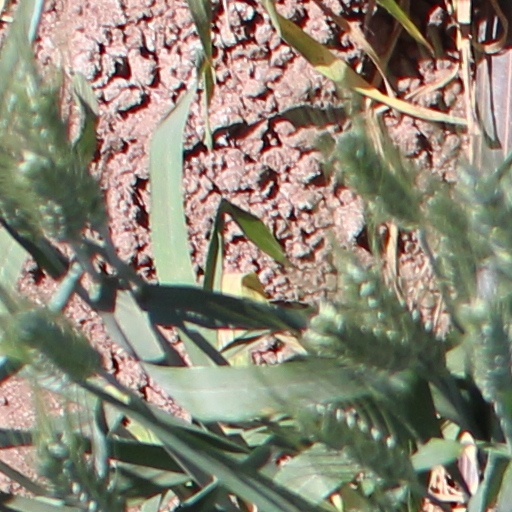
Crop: wheat